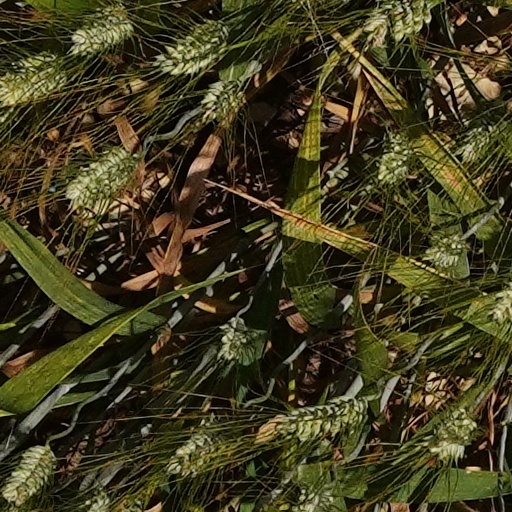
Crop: wheat